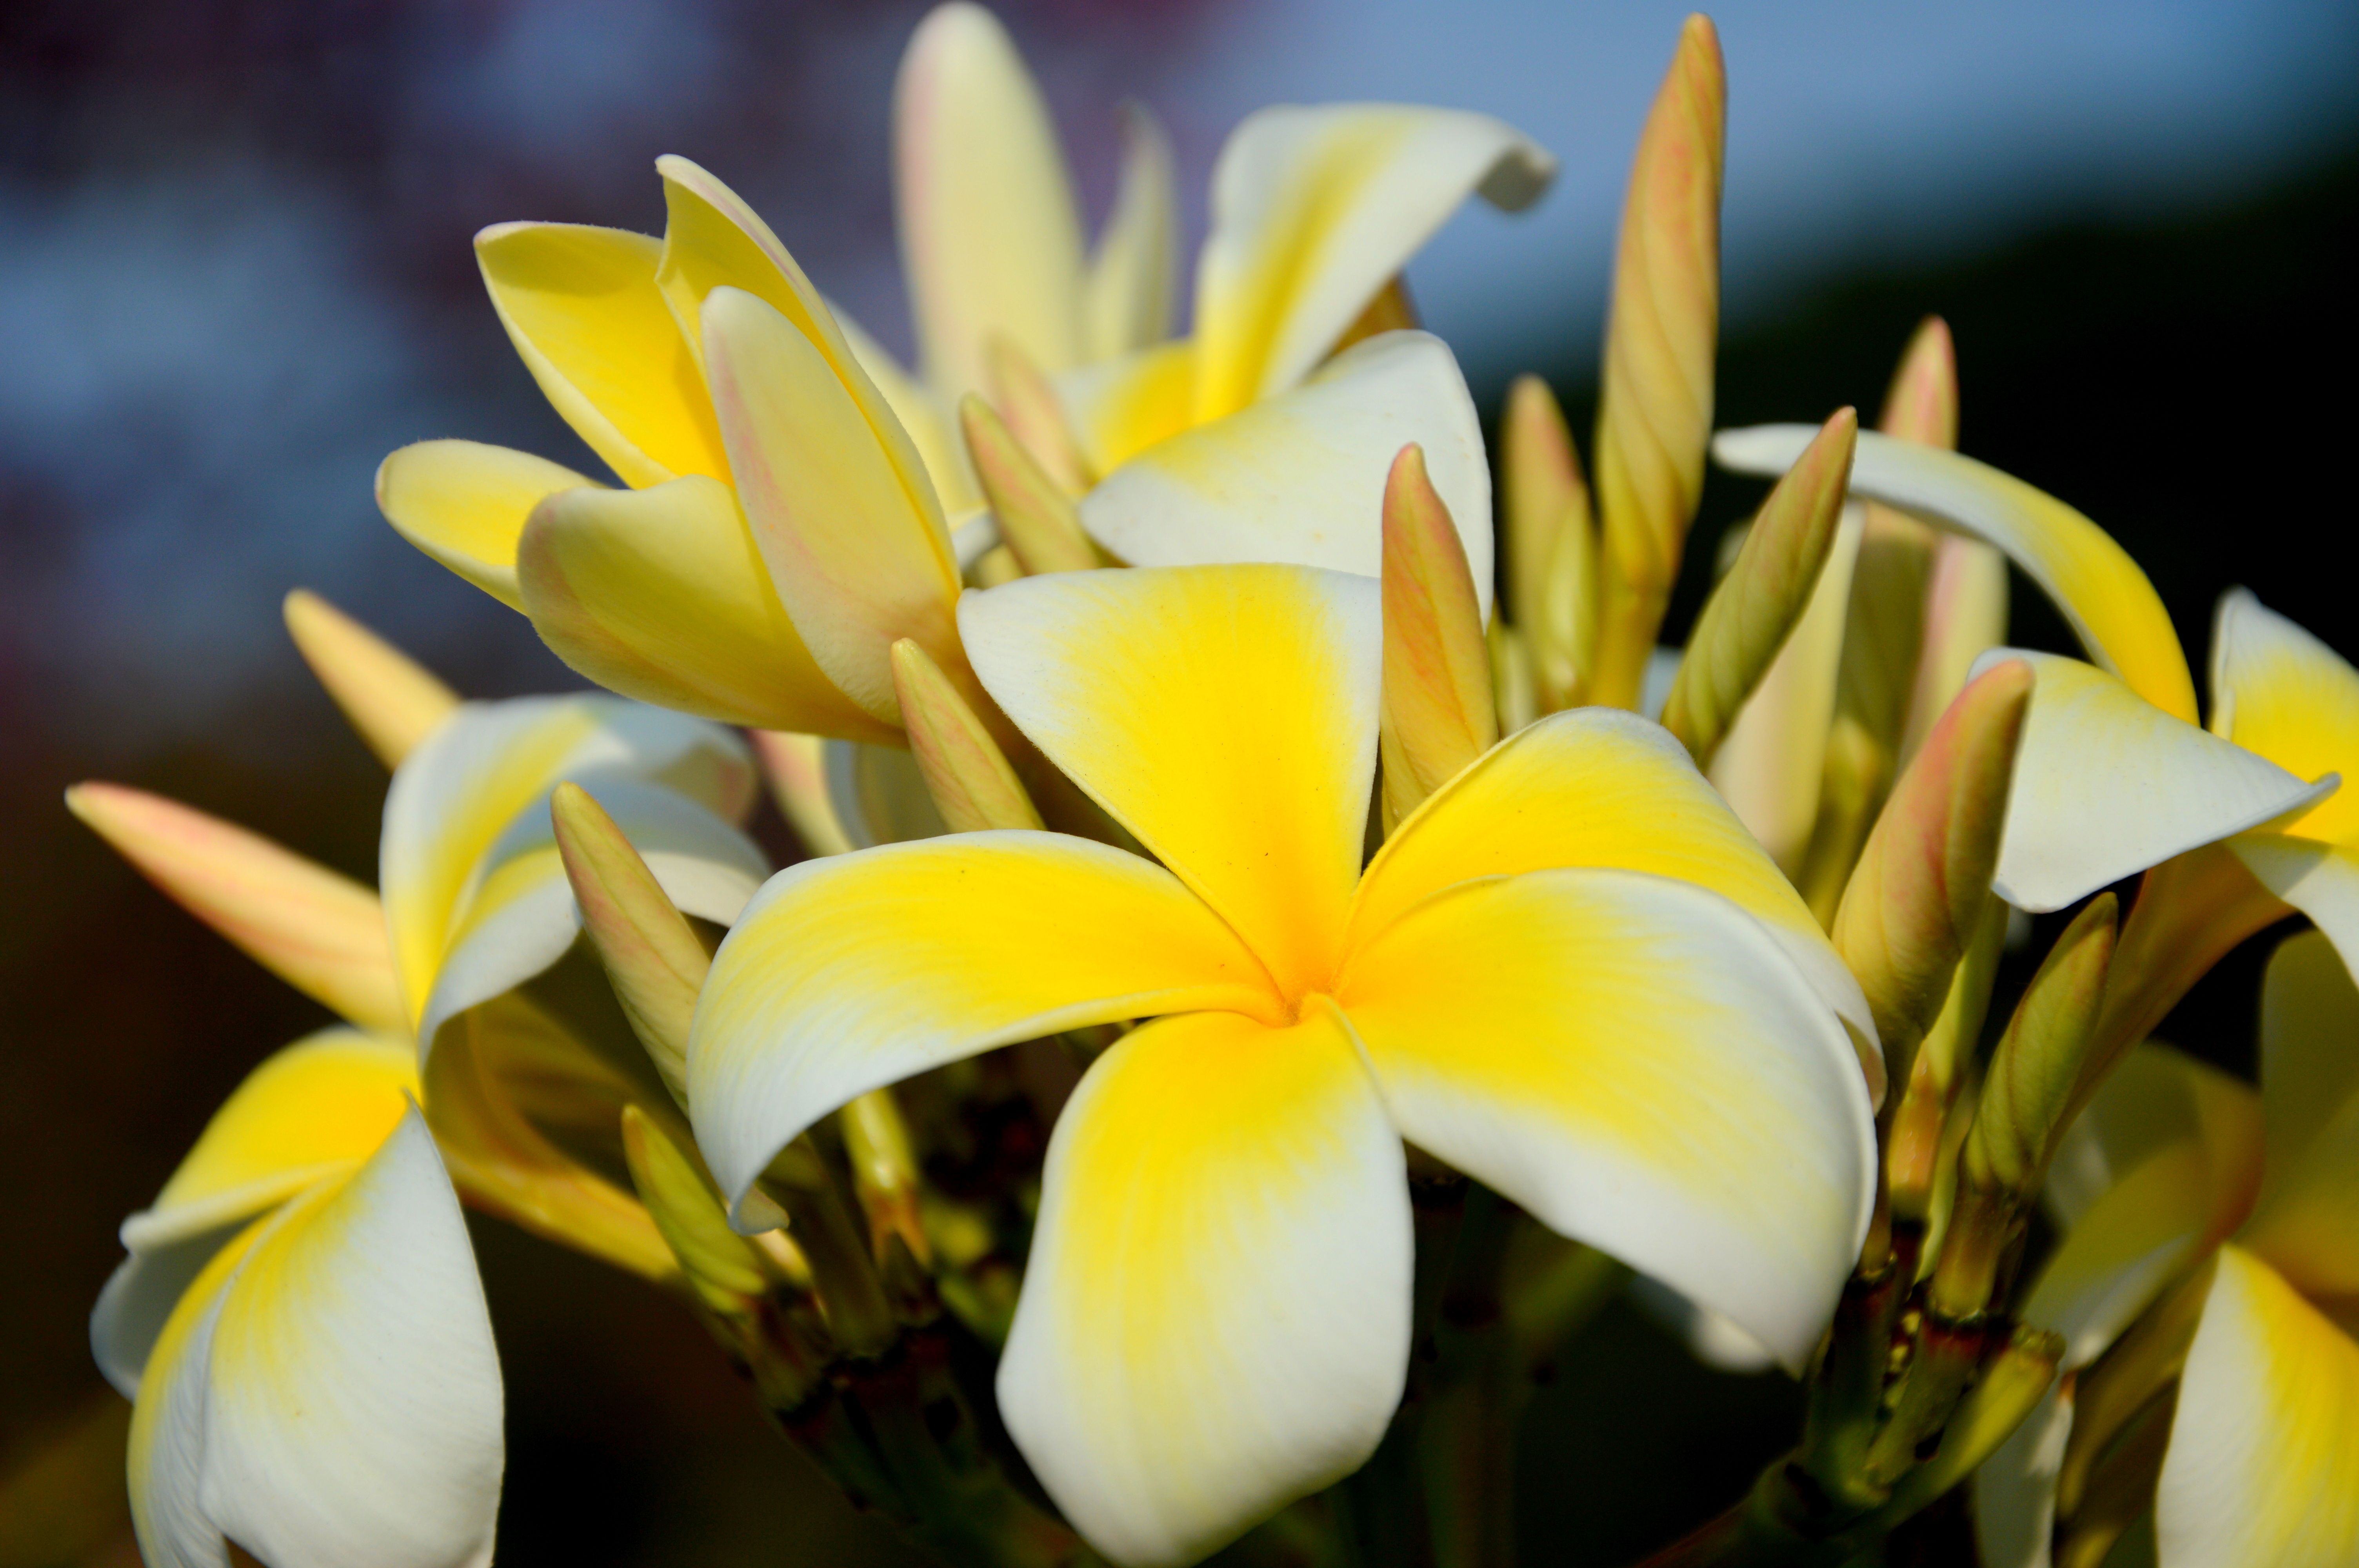
nature, blossom, light, plant, white, photography, leaf, flower, petal, shine, botany, yellow, flora, flowers, close up, beautiful, macro photography, golden yellow, flowering plant, beautiful flowers, land plant, bed of flowers